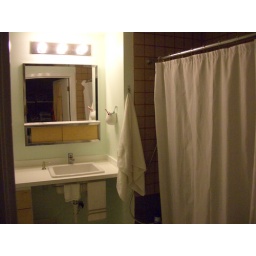
around the house & library 008